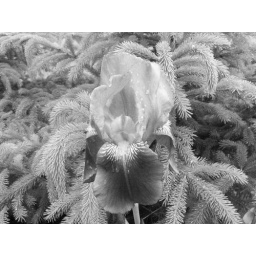
Two-tone purple tall bearded iris photographed in black and white